Robert Kurrle

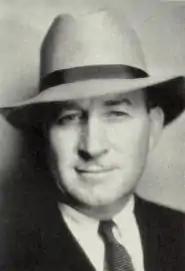
Kurlle in 1932

Following the completion of his work on "Lawyer Man", he went to the hospital for treatment of a persistent cold. This developed into a sinus infection, which further worsened into an infection in his brain. He remained in the hospital for over a week, fighting the infection, but eventually died from it. His death at the age of 42 on October 27, 1932, shocked the film industry. Later it was reported that the infection was meningitis. The last two films he worked on were released posthumously. Upon his death, "American Cinematographer" said, "The Motion Picture Industry lost one of its greatest cinematographers and finest gentlemen ..."